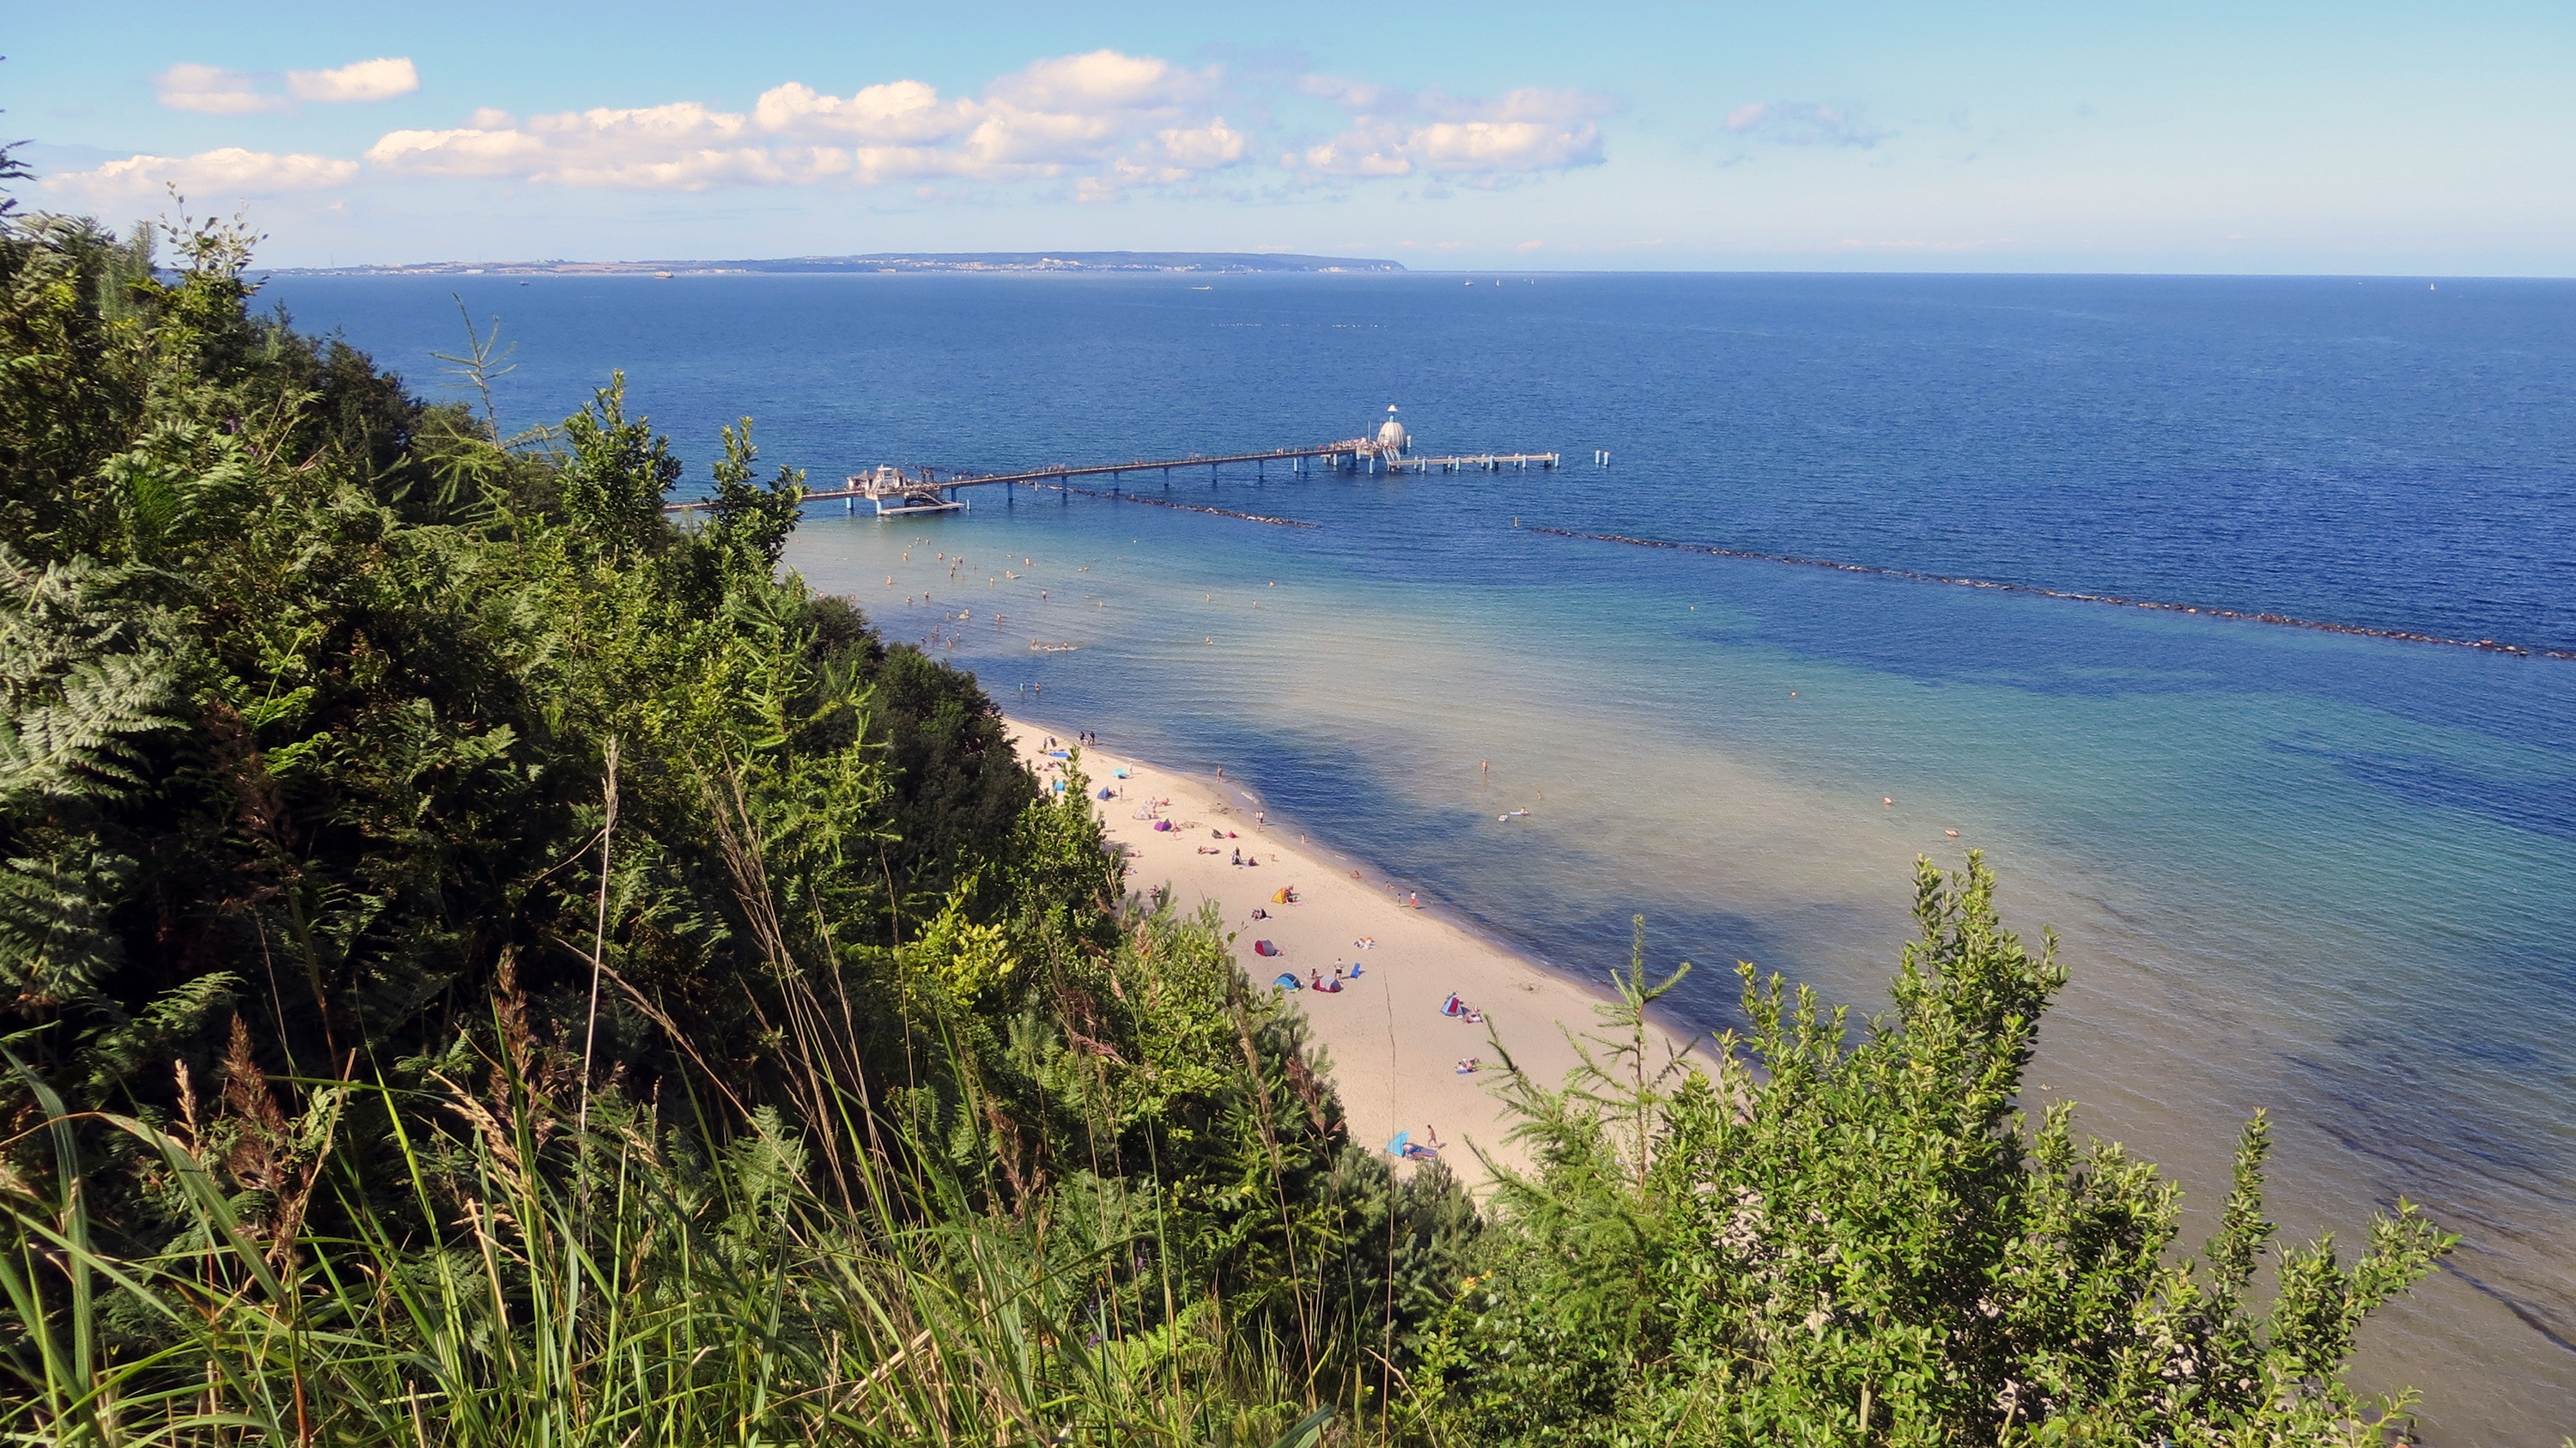
beach, landscape, sea, coast, water, nature, ocean, horizon, mountain, hill, shore, cliff, web, bay, reservoir, terrain, body of water, flowers, bank, habitat, idyll, diving bell, cape, baltic sea, sea bridge, r gen, foresight, landform, sellin, aerial photography, high shore trail, natural environment, geographical feature